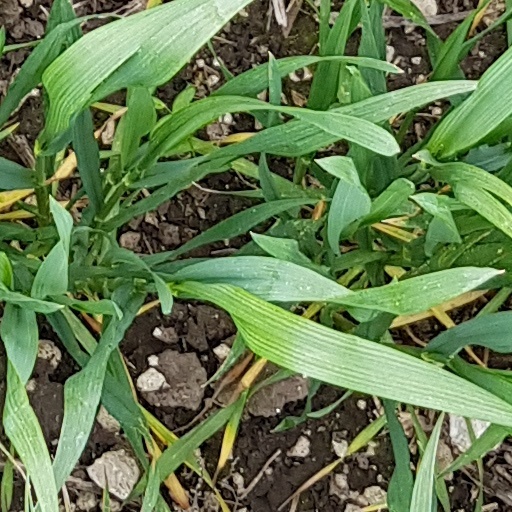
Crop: wheat